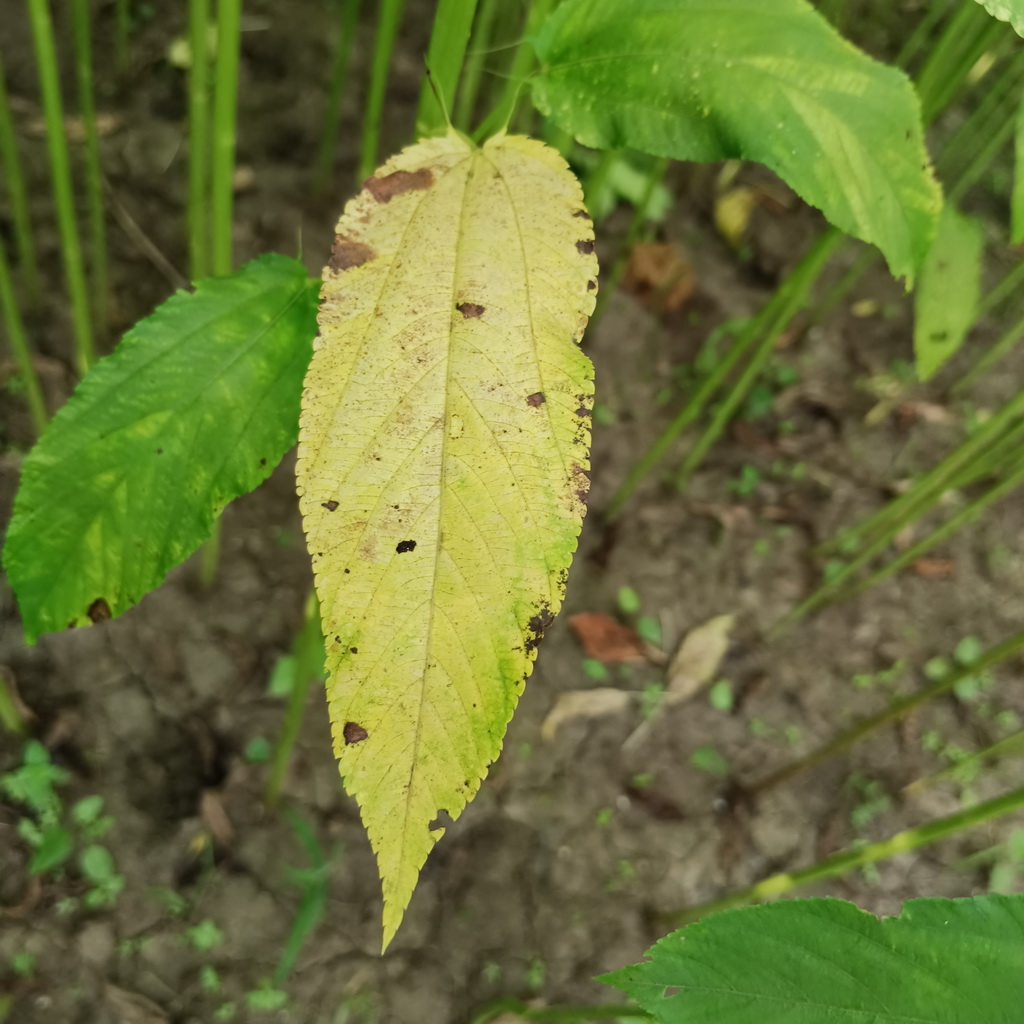
Label: Mosaic